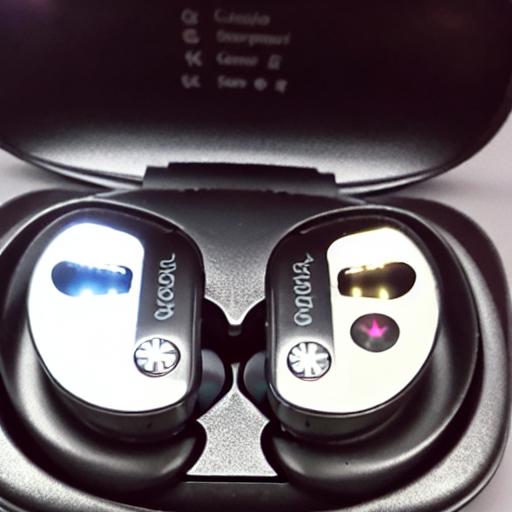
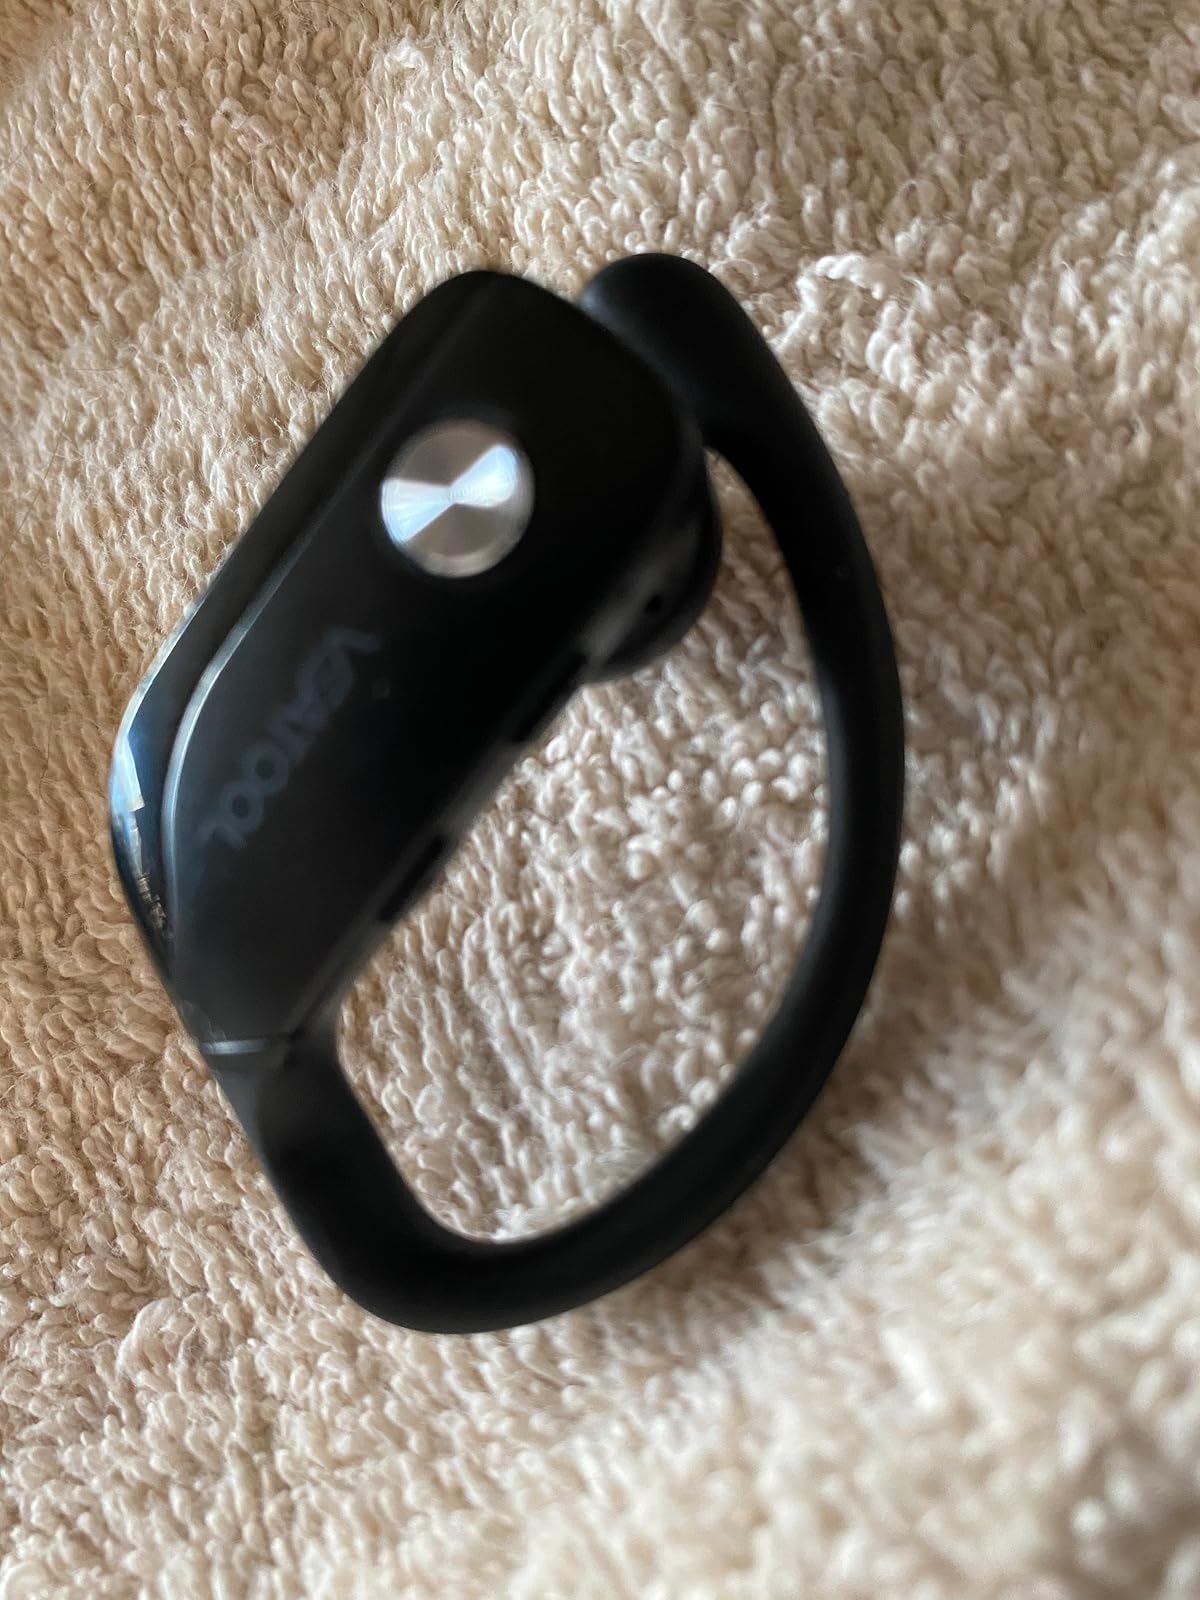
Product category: earbuds
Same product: no